Parking enforcement officer

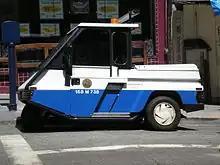
A San Francisco Police Department parking enforcement motorized tricycle

On 9 December 2007, the mayor of Stockholm, Mikael Söderlund, announced that the tasks of the parking enforcement officers will be broadened to include fining graffiti vandals and litterers. Trade union representatives say these officers are not prepared to take on new tasks, already stretched by metering vehicles, and that they fear the risk of violence. Those authorities in England that invested in vehicles with onboard computer and camera equipment have also begun policing bus lanes.